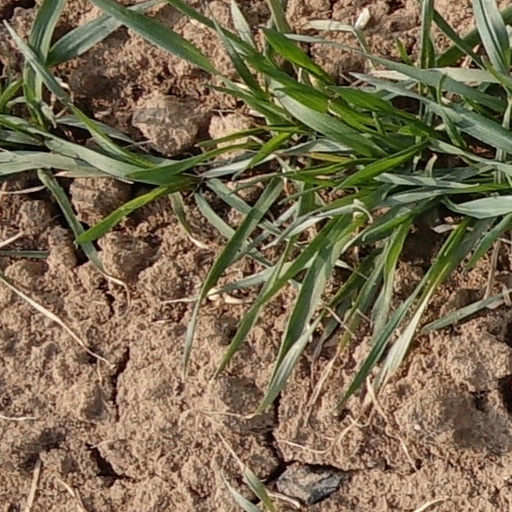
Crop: wheat